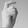
ASL letter: X